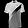
Label: T - shirt / top